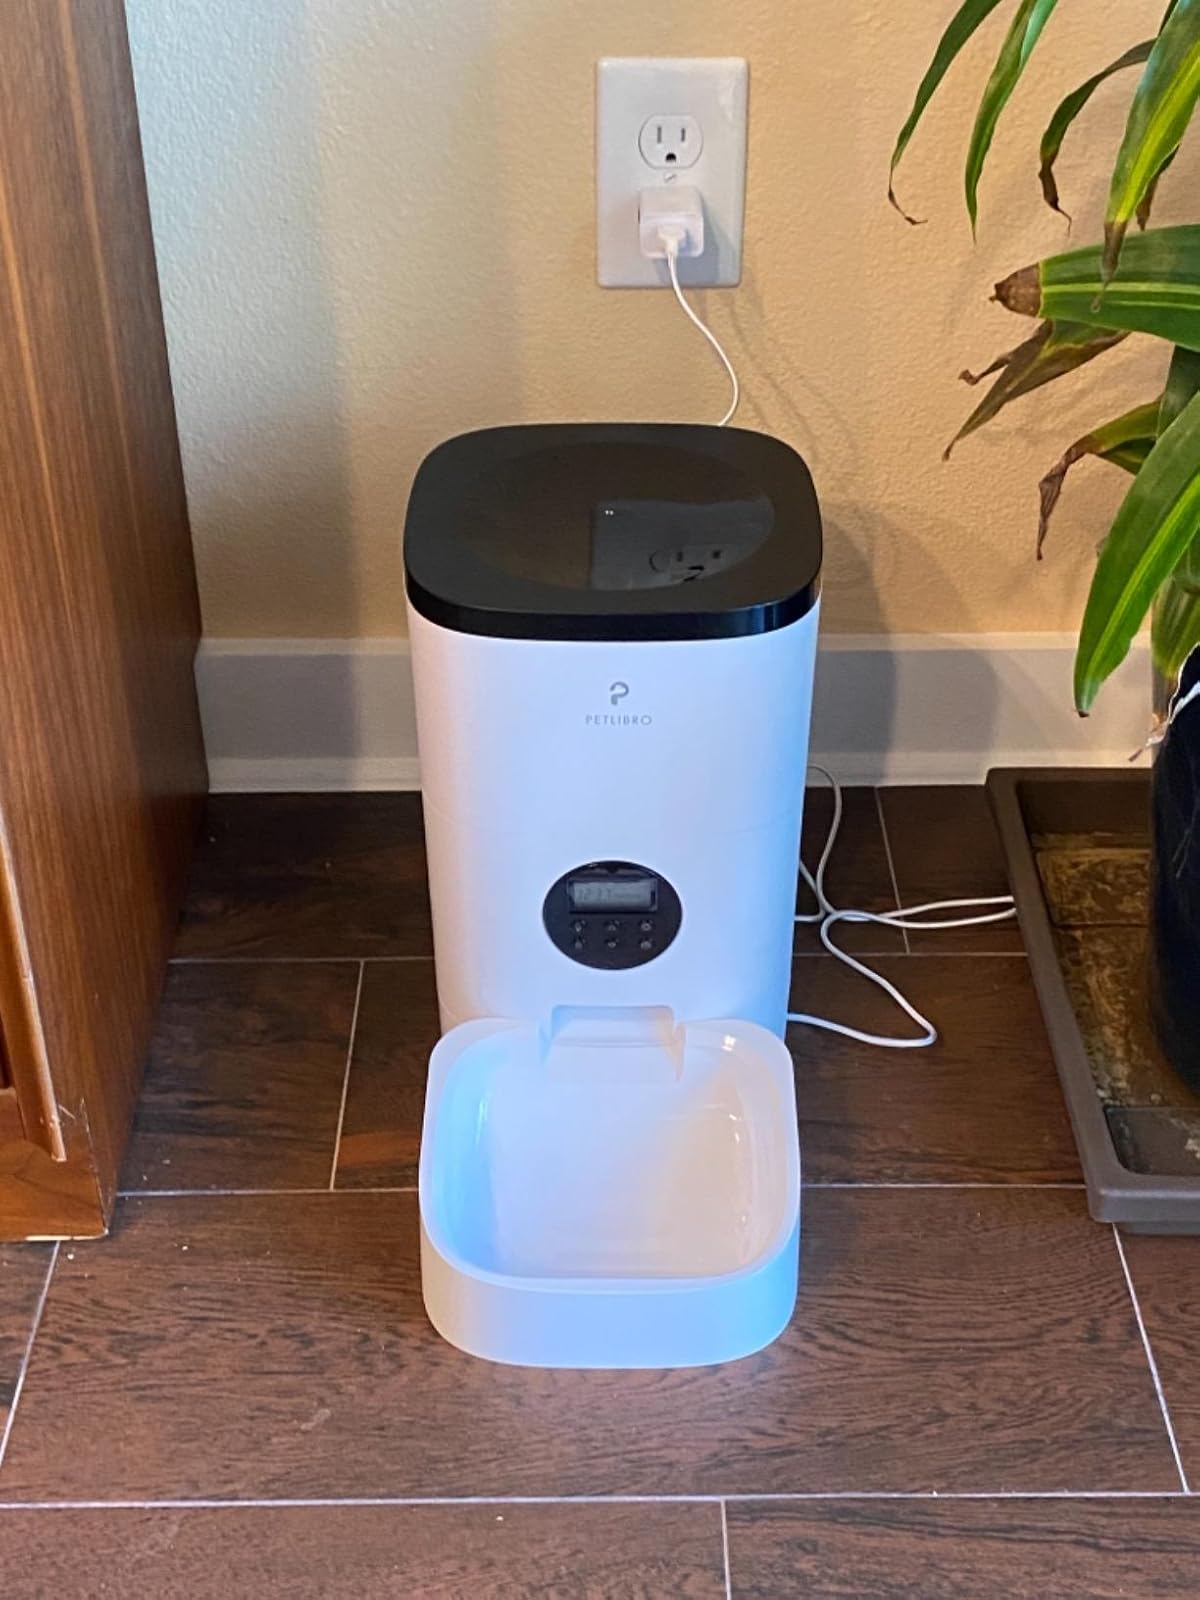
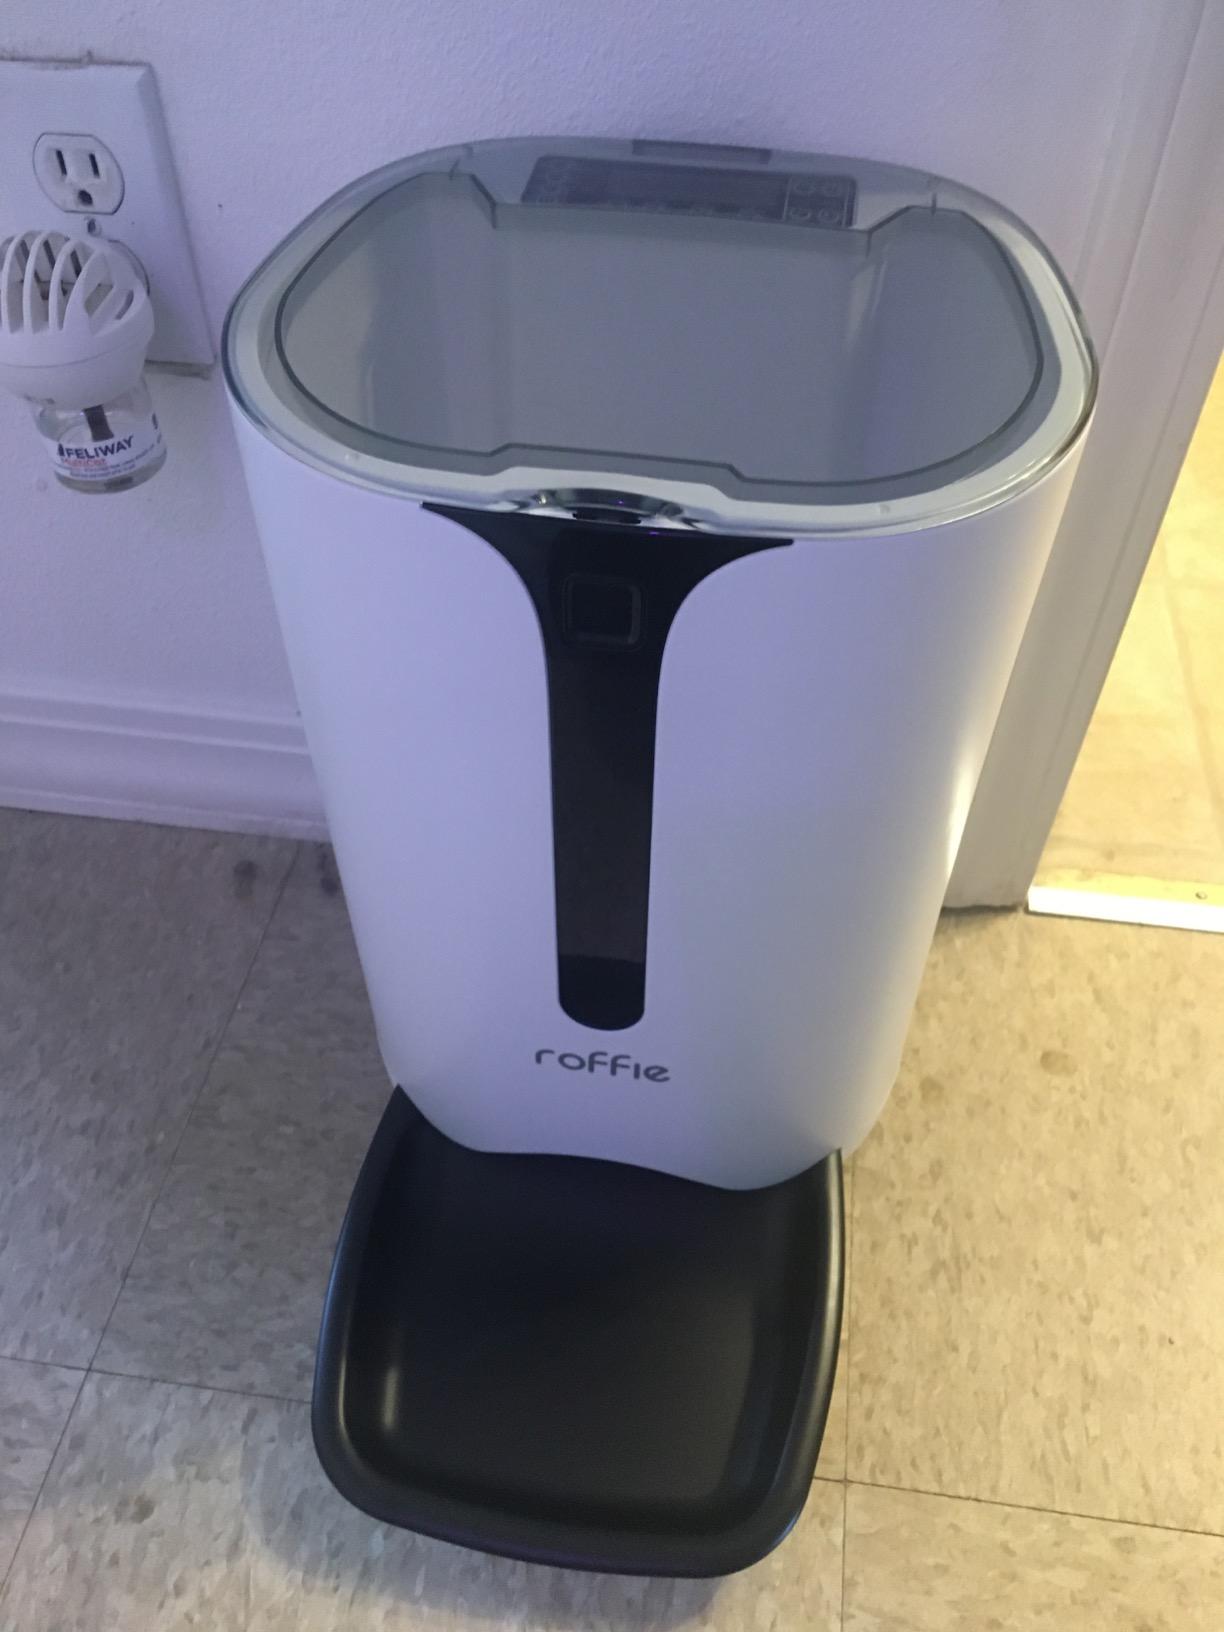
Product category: items_feeder
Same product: no